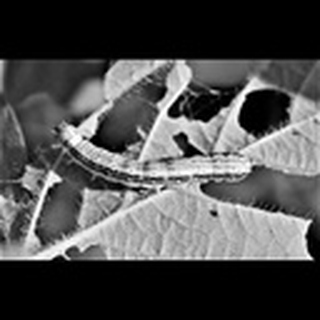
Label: cotton_army_worm